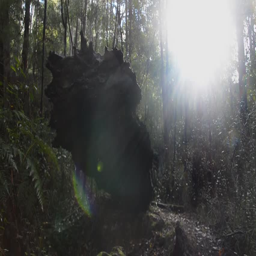
tree fallen in the forest